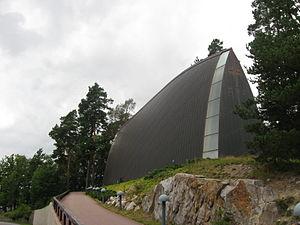
La chapelle œcuménique de Turku est une église située dans le quartier d'Hirvensalo à Turku en Finlande.
Matti Sanaksenaho est un architecte finlandais.